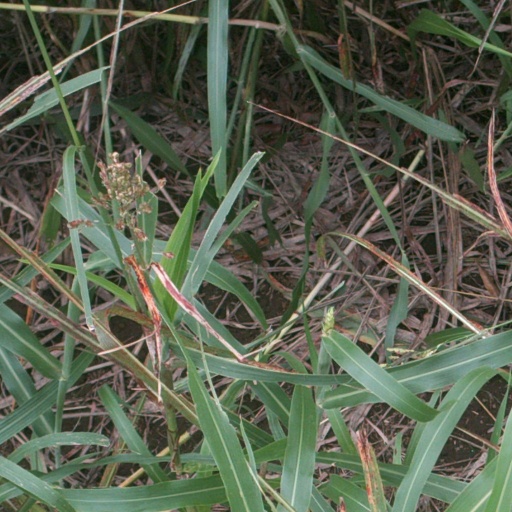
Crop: sorghum